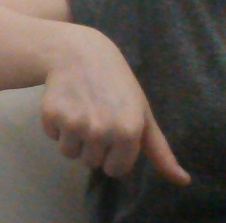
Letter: waw